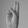
ASL letter: U